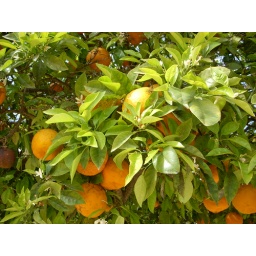
Orange season is in march and april. The smell of the little white flowers (azar) is beautiful